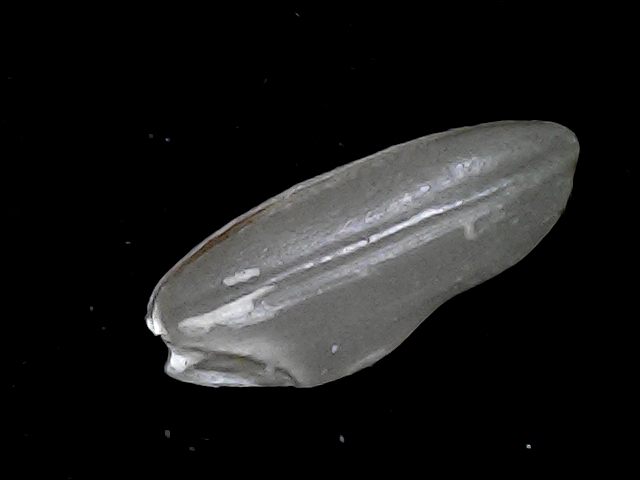
Rice variety: BD91